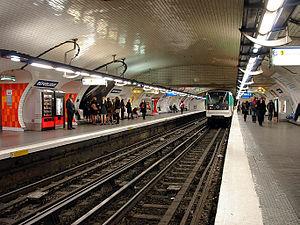
Station République de la ligne 3 du métro de Paris, France.
La liste des stations du métro de Paris propose un aperçu des stations actuellement en service, fermées ou autres, du métro de Paris, en France. Le métro a ouvert en 1900 et comprend 302 stations et 383 points d'arrêt, depuis le 23 mars 2013. Les stations fermées ne sont pas comptées dans le total.